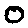
Label: 0